FO&O

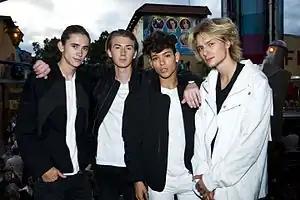
FO&O (Then as The Fooo Conspiracy) at "Sommarkrysset" in 2016 (L–R: Sandman, Molander, Rudberg, Enestad)

FO&O is a Swedish pop boy band made up of Oscar Enestad, Omar Rudberg and Felix Sandman. Originally established in October 2013 under the name the Fooo, the group changed its name to the Fooo Conspiracy in September 2014. Founding member Oscar "Olly" Molander left the group in November 2016, and the group changed its name for a third time in February 2017, to FO&O.